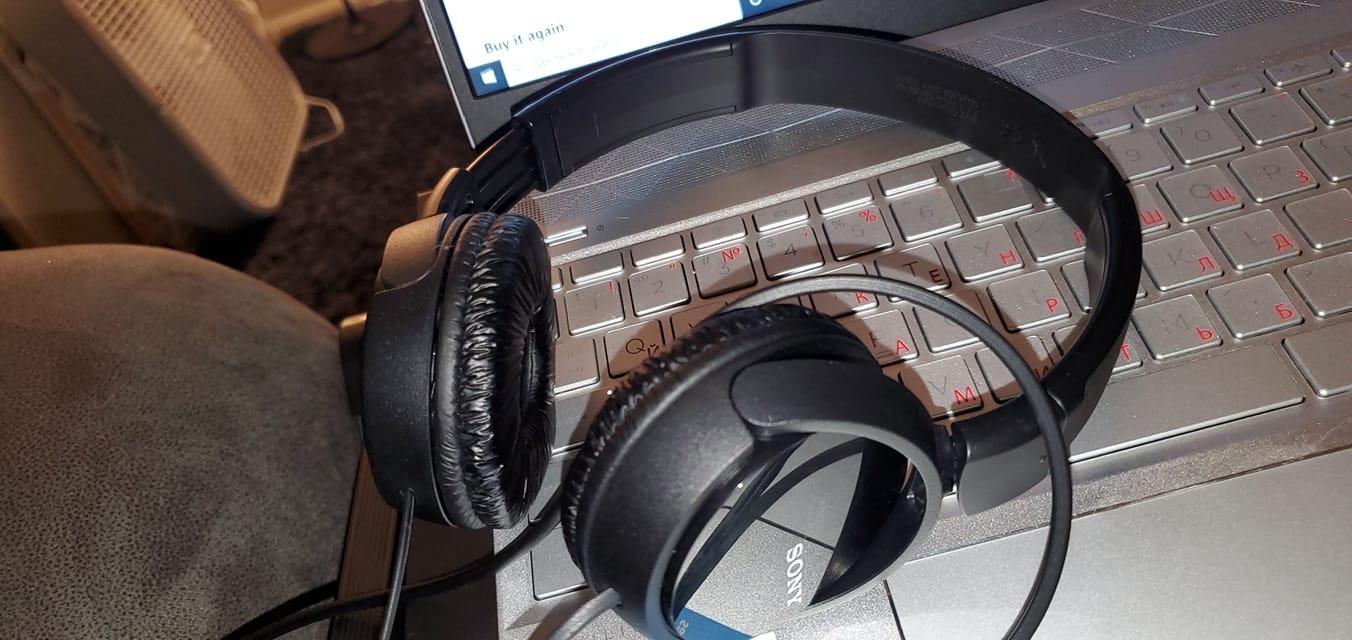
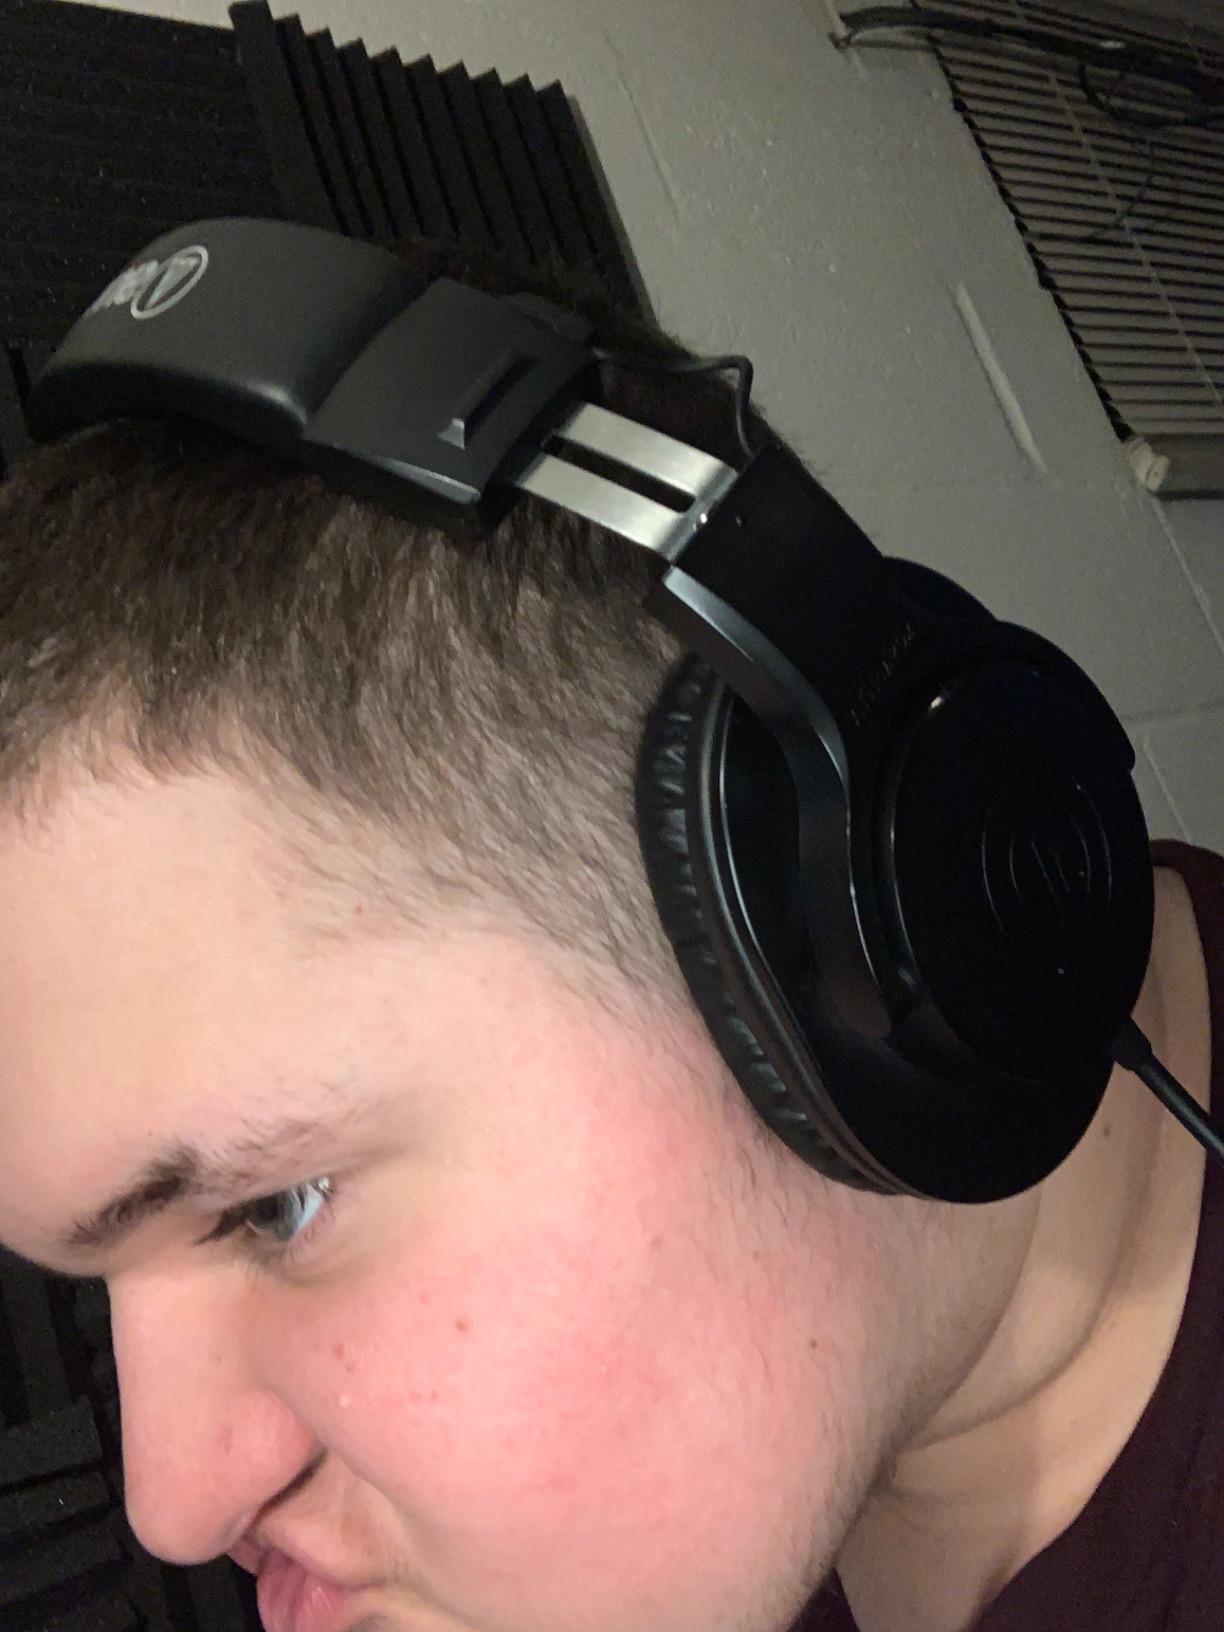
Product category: headphones
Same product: no